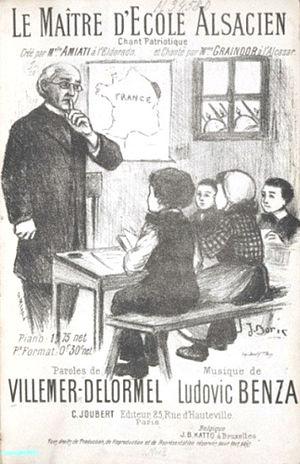
Germain Girard, dit Gaston Villemer, né le 20 novembre 1842 à Annonay et mort le 22 juin 1892 dans le 8ᵉ arrondissement de Paris, est un parolier français.
Marie Thérèse Victoria Adélaïde Abbiate dite Thérèse Amiati ou Amiati, née le 2 juin 1851 à Turin et morte le 27 octobre 1889 au Raincy est une chanteuse française d'origine italienne.